Wakanohana Kanji II

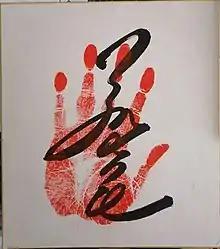
Original tegata (handprint and signature) of sumo wrestler Yokozuna Wakanohana II

In July 1978, he changed his ring name to Wakanohana Kanji, which was the "shikona" of his stablemaster at Futagoyama, the former Wakanohana Kanji I. That year he emerged as the chief rival to "yokozuna" Kitanoumi, as the other grand champion at the time, Wajima, was producing inconsistent results. Wakanohana finished runner-up to Kitanoumi in January 1978 and then fought two playoffs with him for the "yūshō" in March and May. Although he was not able to win either, his record of 40 wins out of a possible 45 over the last three tournaments was enough for promotion to "yokozuna". Indeed, it was the best postwar total for any "yokozuna" candidate.